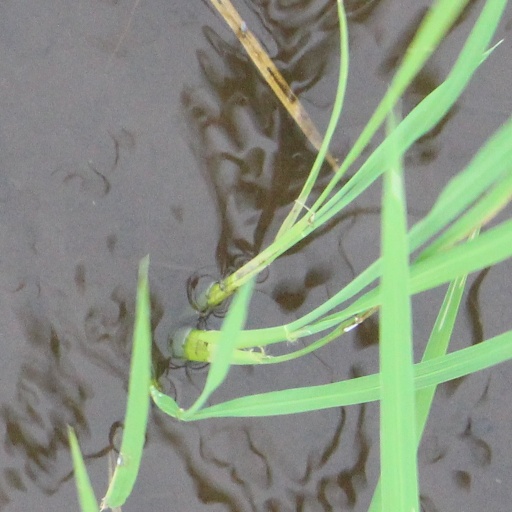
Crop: rice